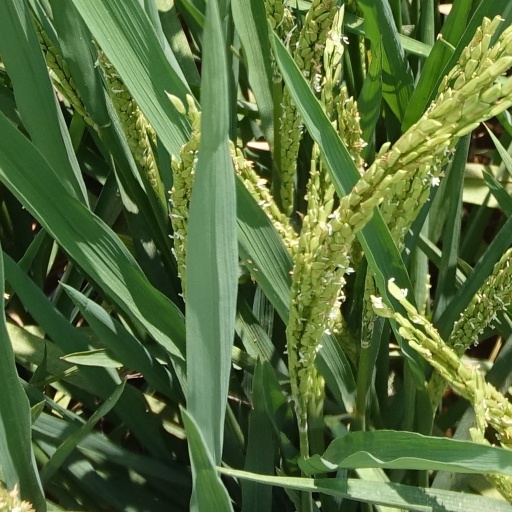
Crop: rice